Valdemoro

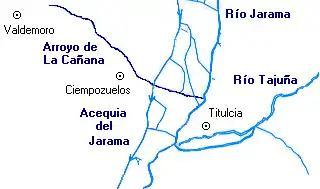
Stream "La Cañada"

Valdemoro is a located on the drainage basin of the Tagus River on the Southern slopes of the Sistema Central mountain range. The population of Valdemoro is concentrated in the western parts of the municipal district, "along the road that connects Madrid to Aranjuez".